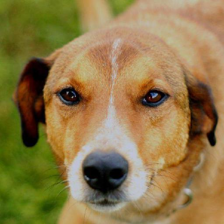
Label: animals